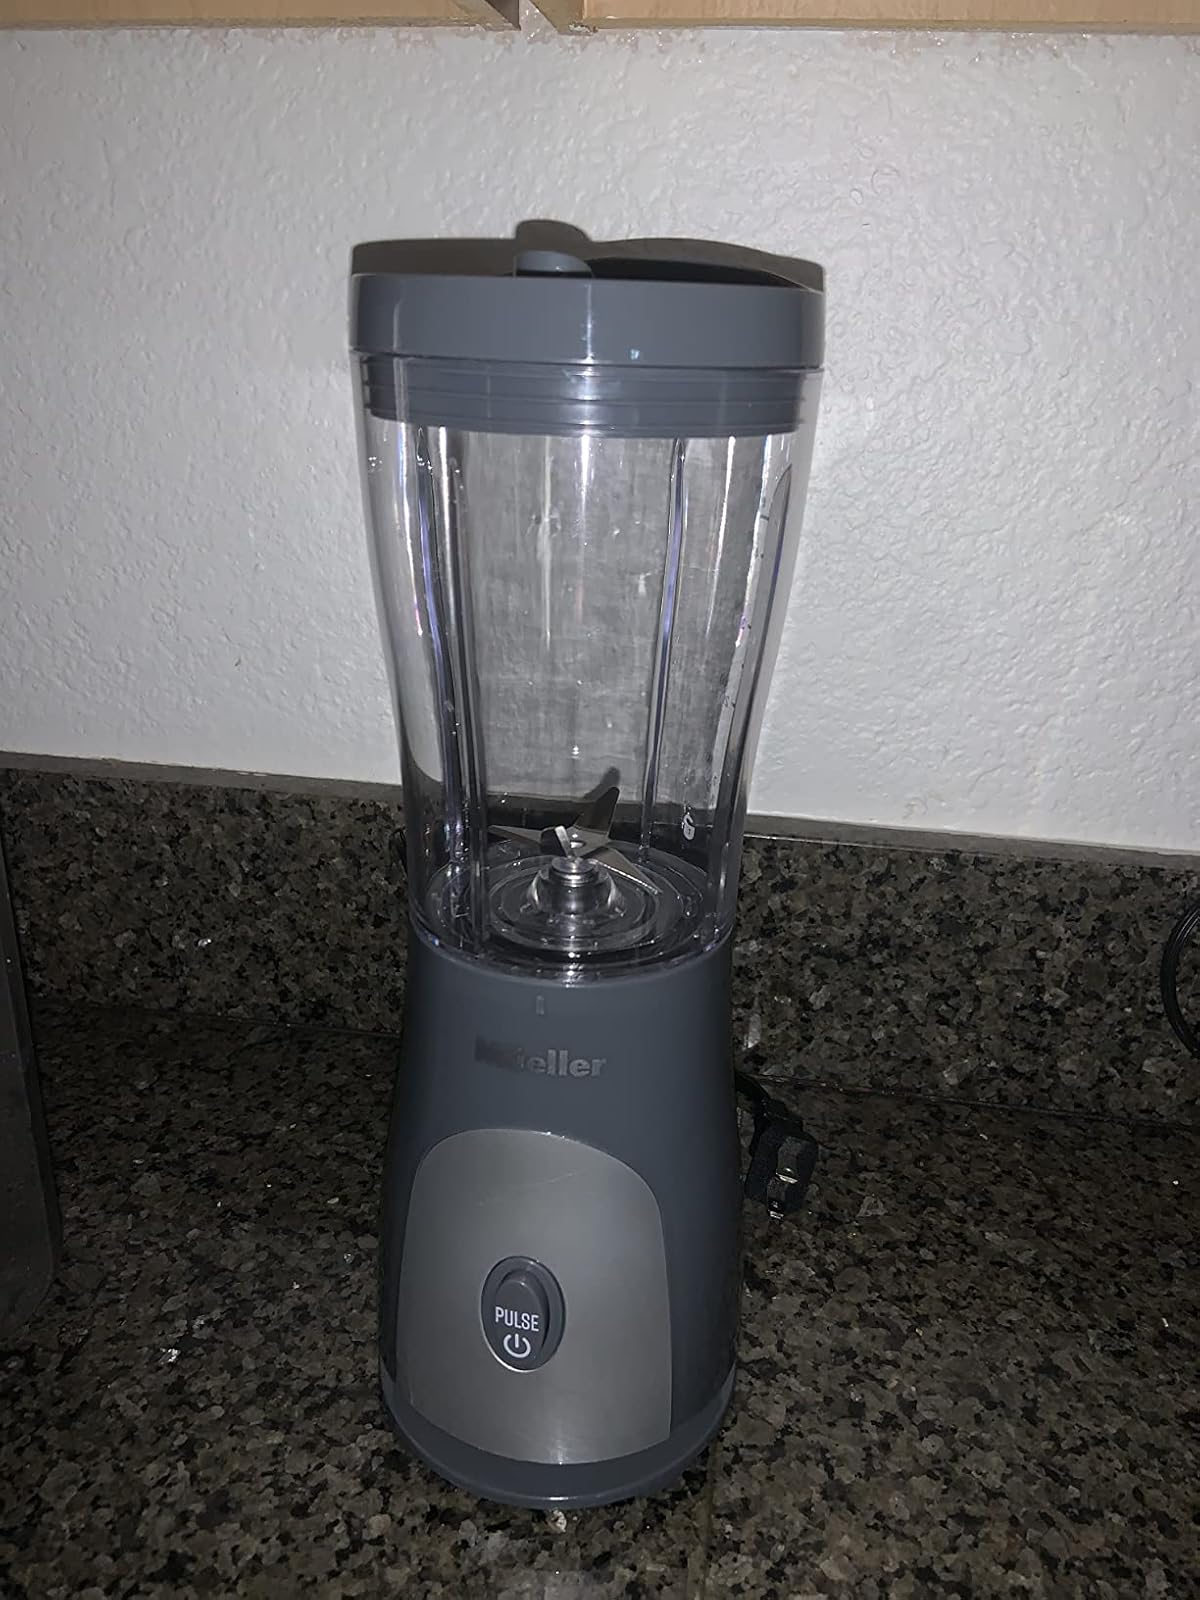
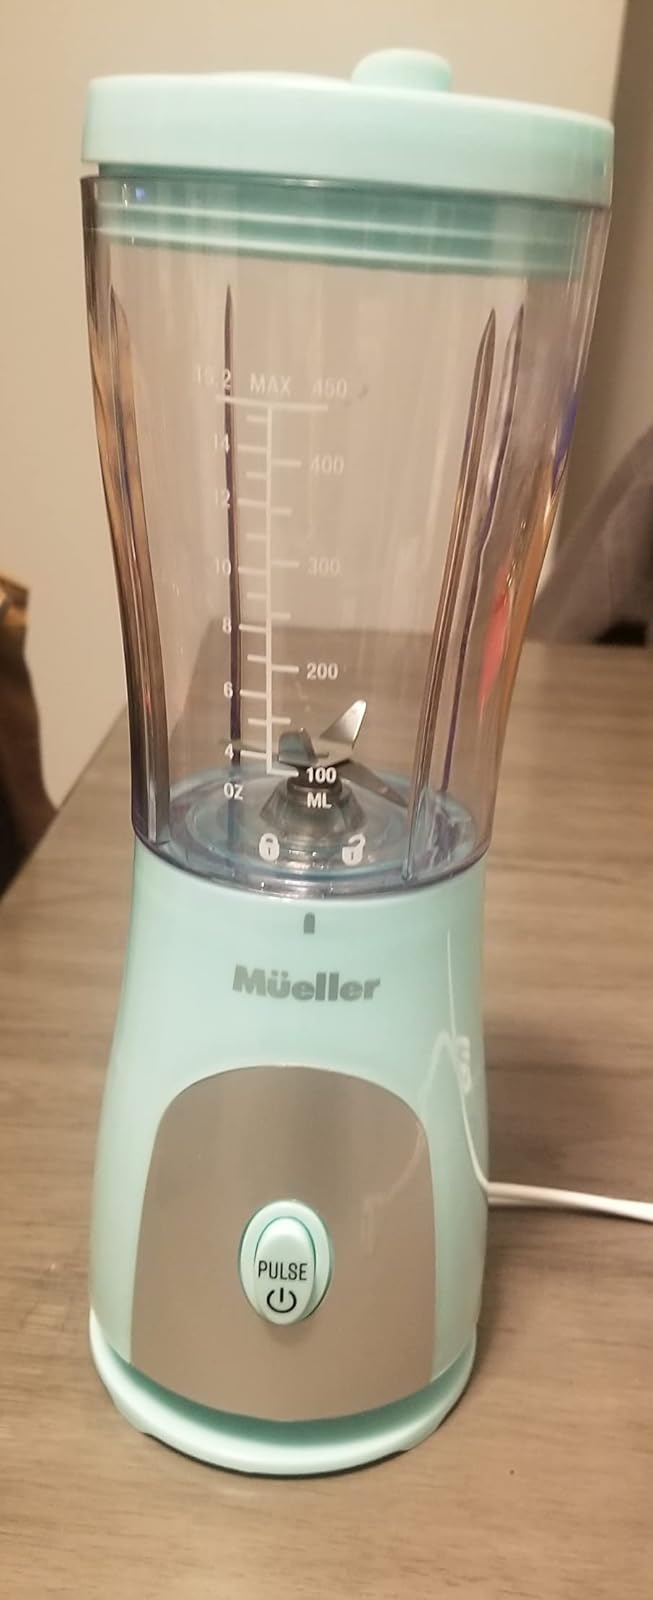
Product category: items_blender
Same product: no